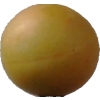
Label: cherry_wax